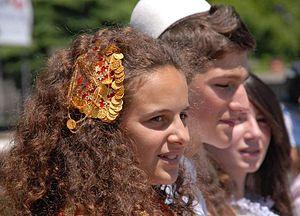
L'histoire de la Macédoine du Nord, petit État du sud des Balkans, commence, au sens strict, lors de son indépendance vis-à-vis de la République fédérative socialiste de Yougoslavie en 1991. Dans un sens plus large, l'histoire de la « Macédoine », dont traite le présent article, concerne un ensemble géographique et historique bien plus vaste, habité par de nombreux peuples au cours du temps. Le territoire ainsi désigné a maintes fois changé de forme et fut inclus dans divers États successifs. La république actuelle n'occupe que le tiers du royaume antique. Elle regroupe la majorité des Slaves macédoniens, parlant une langue slave, également présente en Bulgarie du sud-ouest et en Grèce du nord, et linguistiquement proche du bulgare. La République de Macédoine du Nord abrite aussi des minorités albanaises, valaques et tsiganes.
La Macédoine du Nord, en forme longue la république de Macédoine du Nord, est un pays d'Europe du Sud situé dans la péninsule des Balkans.